Farragut Houses

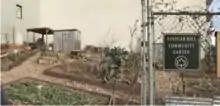
Vinegar Hill Community Garden

Vinegar Hill Community Garden, located on York Street, was built as part of the Gardens for Healthy Communities program in 2013. The garden includes more than ten raised beds for growing vegetables, a rainwater harvesting system, shed, and seating. Members of the community and students from nearby PS 307 work in the garden.